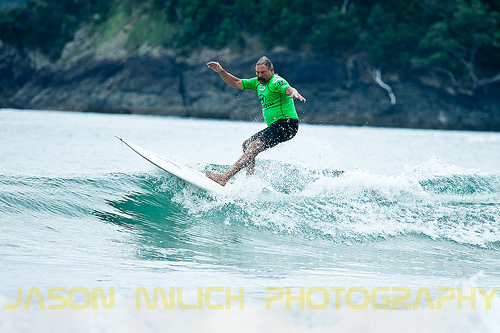
question: 人物はどれくらいいますか？
answer: 1人

question: 人以外に何か動物はいますか？
answer: いない

question: サーフボードはいくつありますか？
answer: 1つ

question: サーフボード以外に何か乗り物はありますか？
answer: ない

question: 何か建物はありますか？
answer: ない

question: サーフィンをしている人物の性別は何ですか？
answer: 男性

question: サーフィンをしている人物のシャツはどんな色ですか？
answer: 緑

question: サーフボードはどんな色ですか？
answer: 白